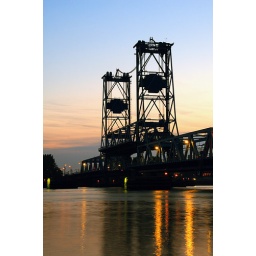
Botlek bridge over the river Old Meuse near Rotterdam Netherlandsde Botlekbrug over de Oude Maas gezien vanaf de zijde van Hoogvliet